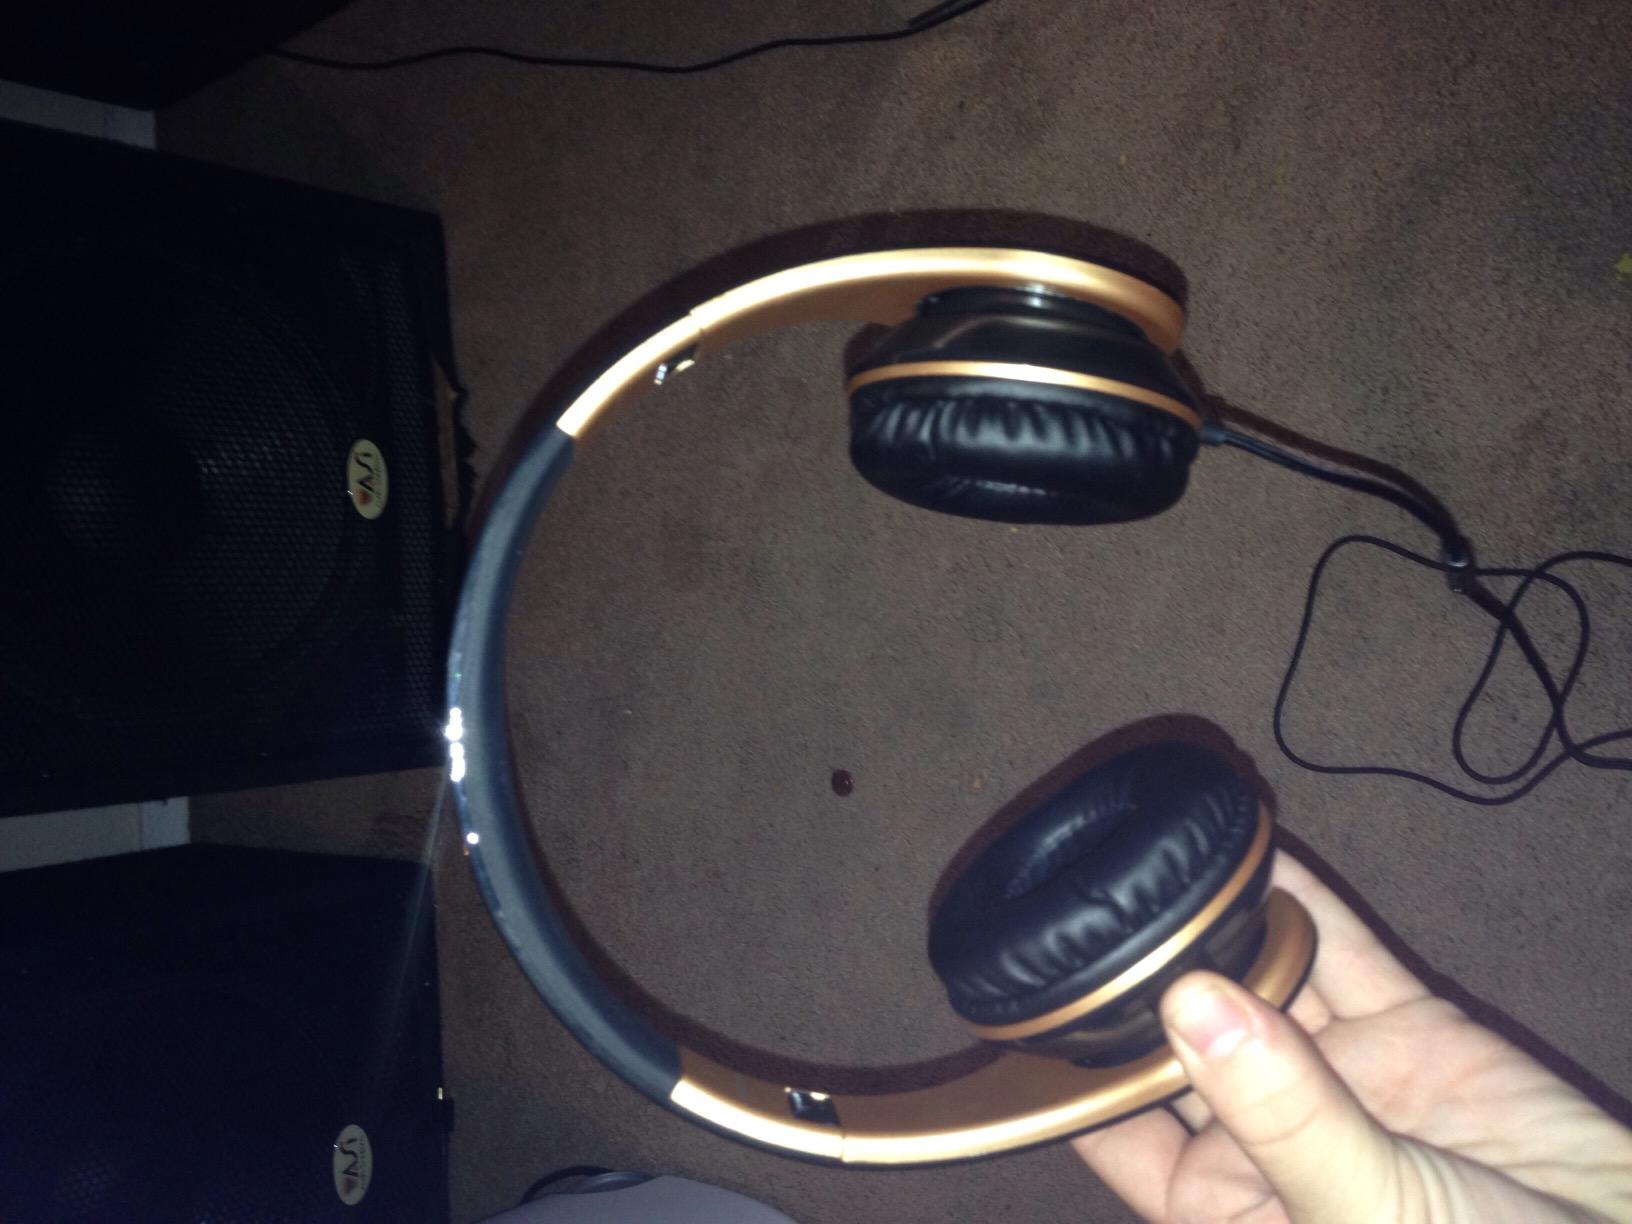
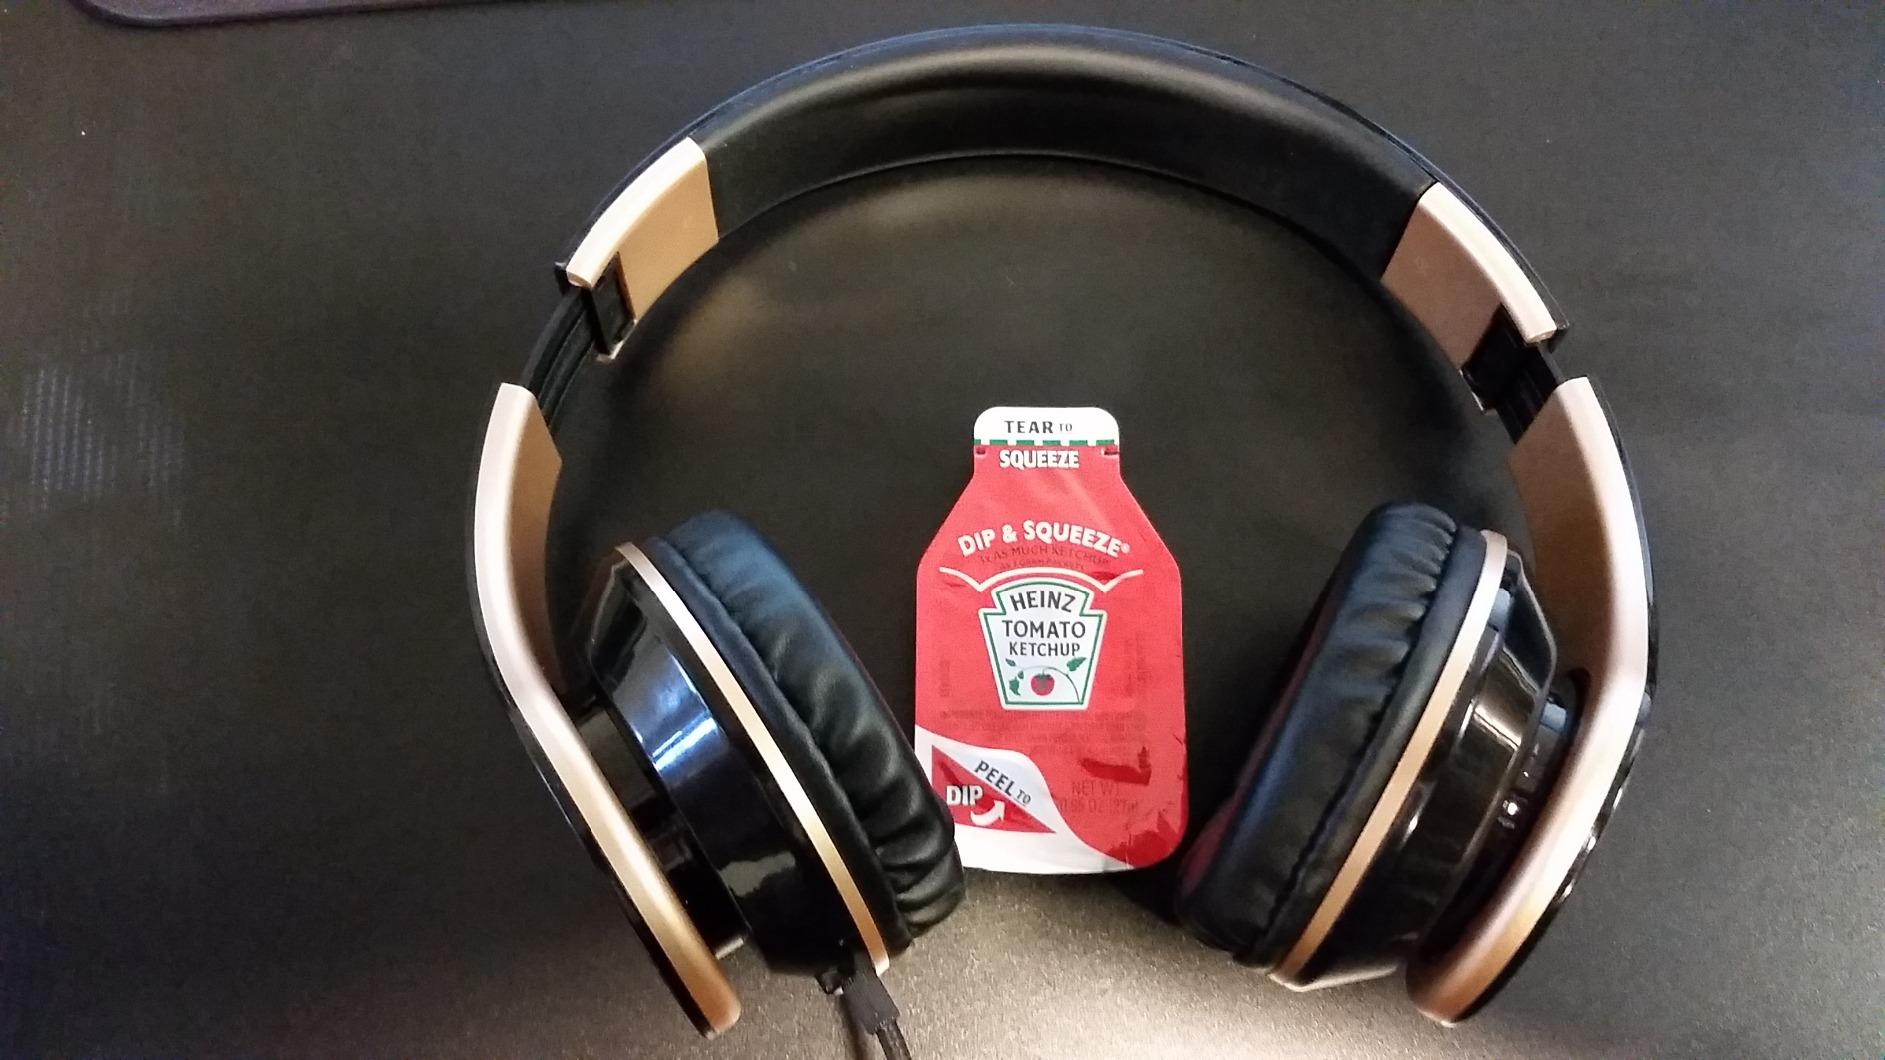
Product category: headphones
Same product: yes